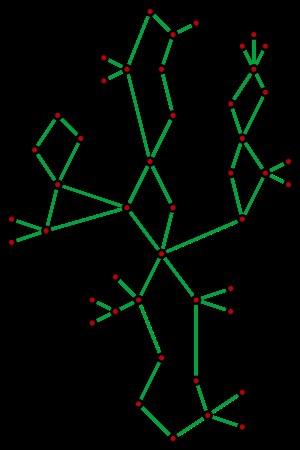
En mathématiques, et plus particulièrement en théorie des graphes, un graphe non orienté est planaire extérieur s'il peut être dessiné dans le plan sans croisements des arêtes, de telle façon que tous les sommets appartiennent à la face extérieure du tracé, autrement dit qu'aucun sommet ne soit entouré par des arêtes. On démontre qu'un graphe G est planaire extérieur si et seulement si le graphe formé en ajoutant à G un nouveau sommet et toutes les arêtes le reliant aux sommets de G est un graphe planaire.